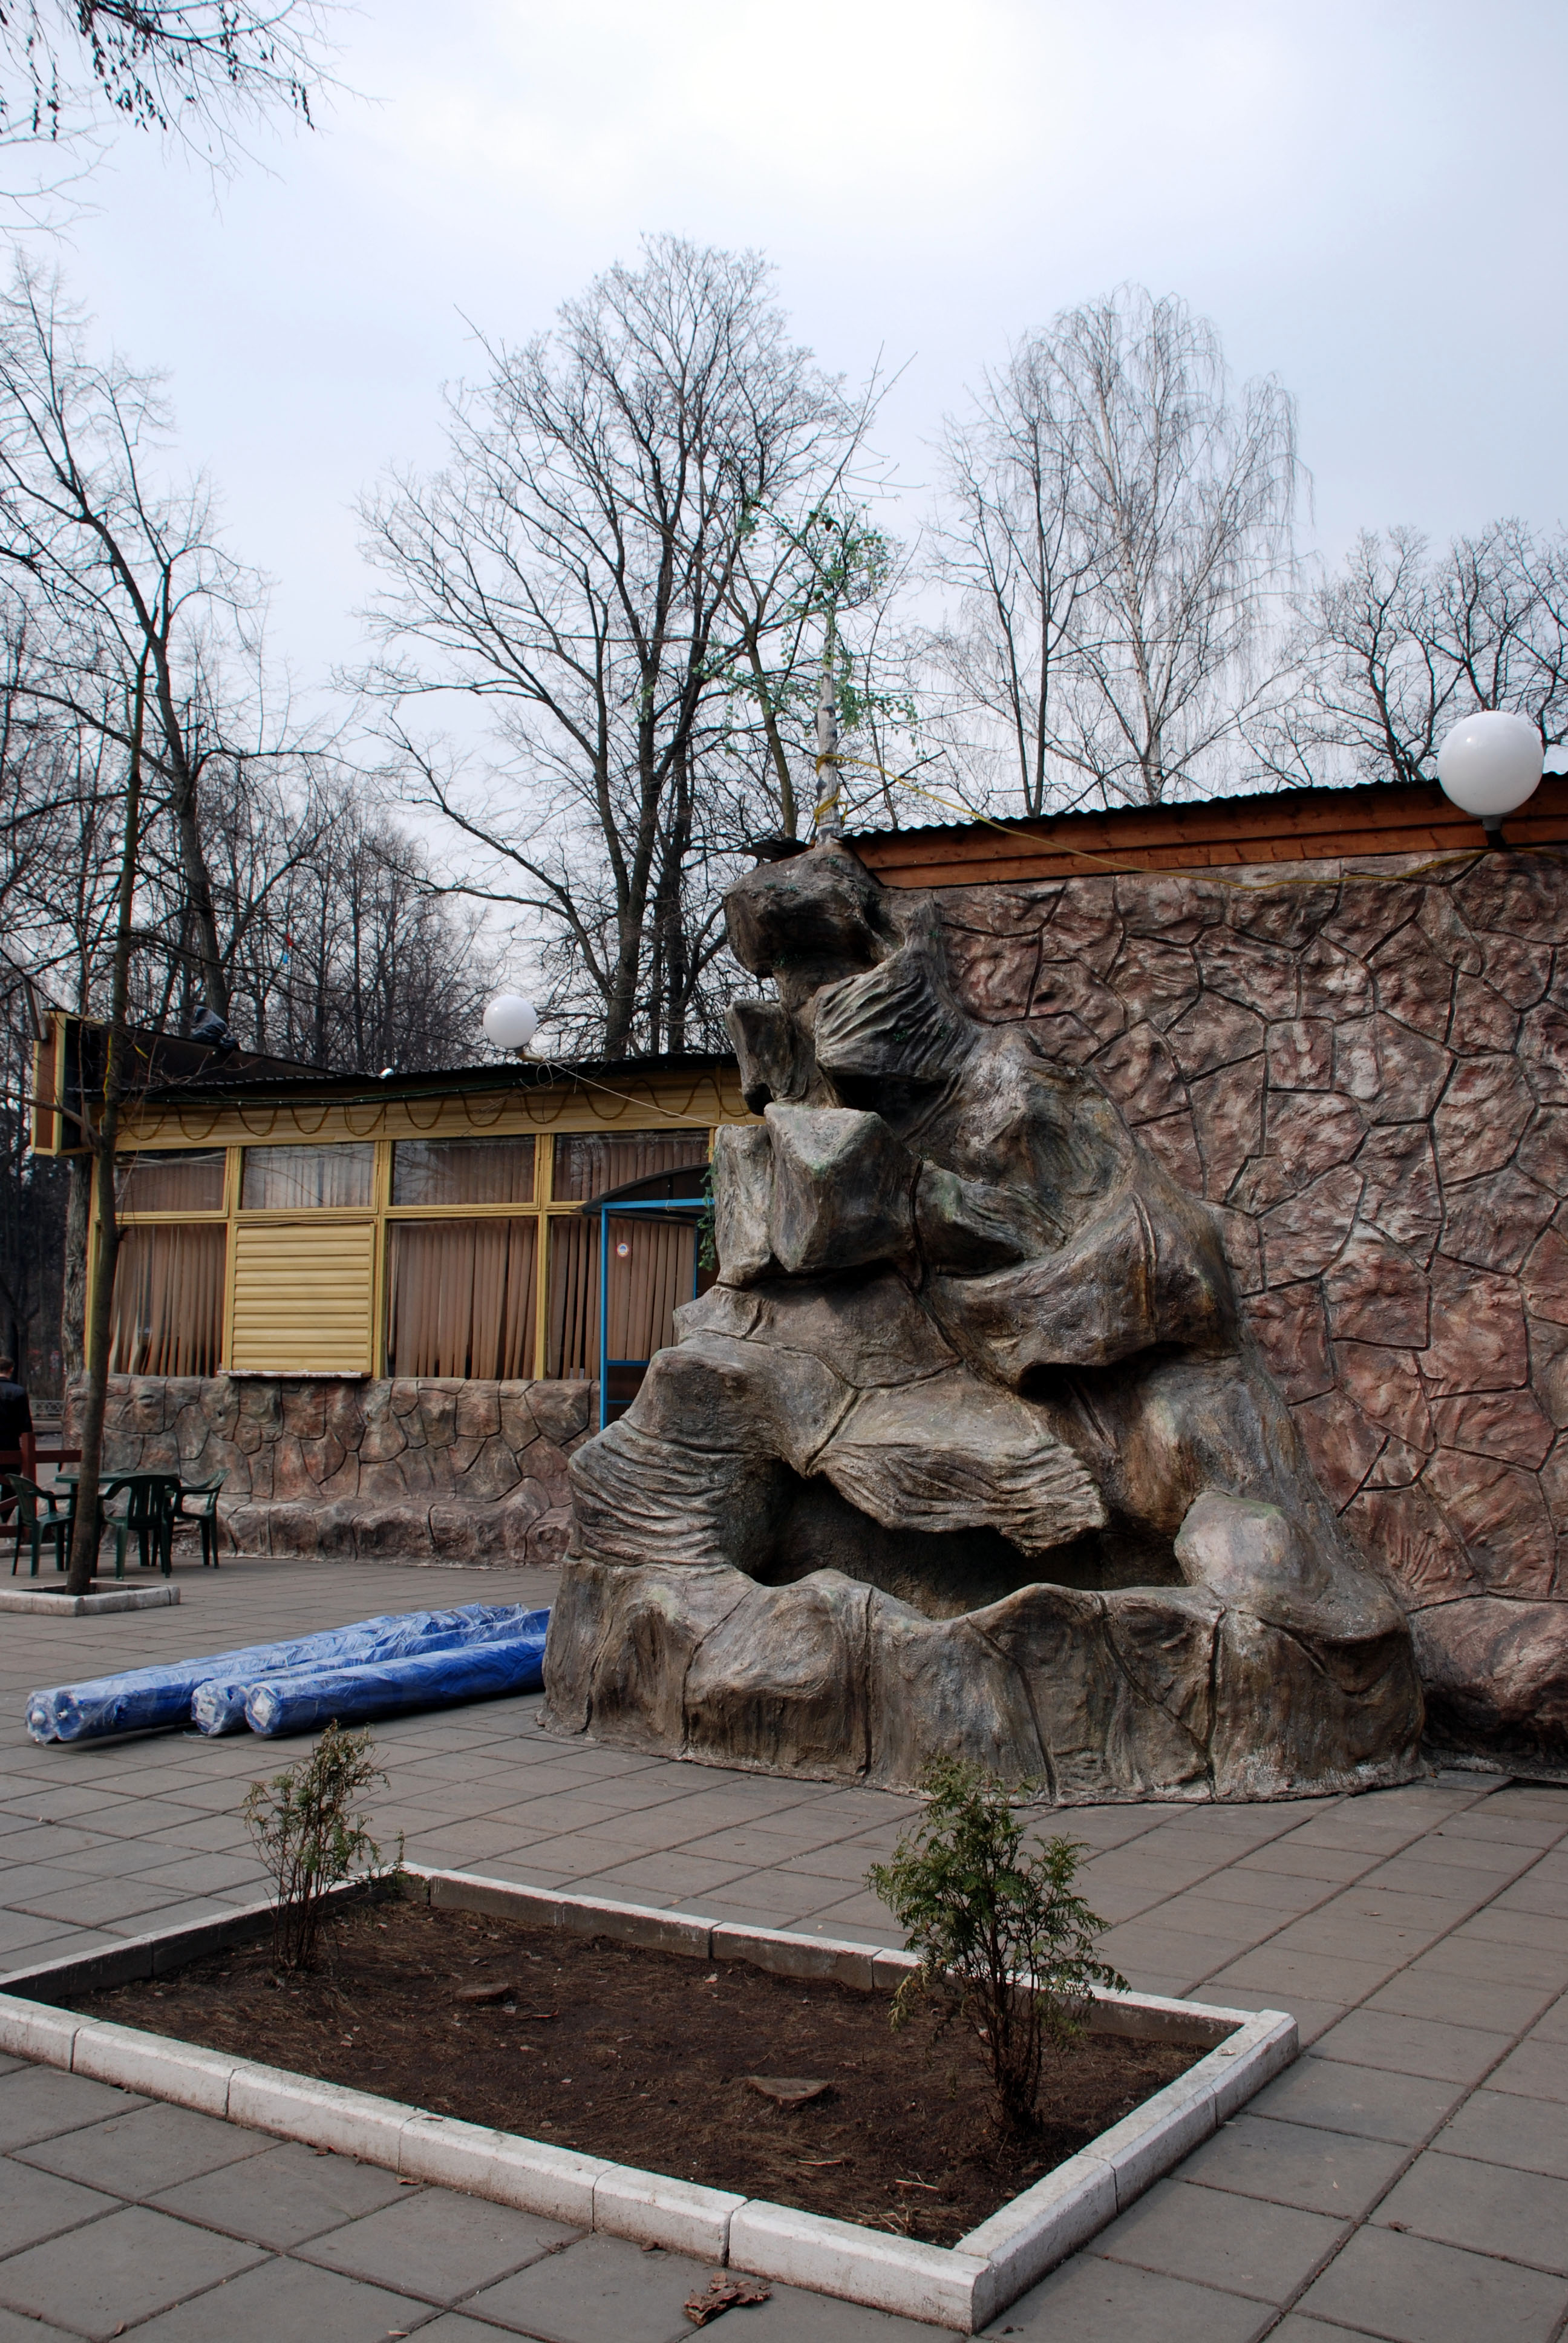
tree, house, city, home, wall, nikon, sculpture, cool image, fountain, moscow, russia, d80, moskau, cities, nikond80, moscou, sokolniki, rusa, urban area